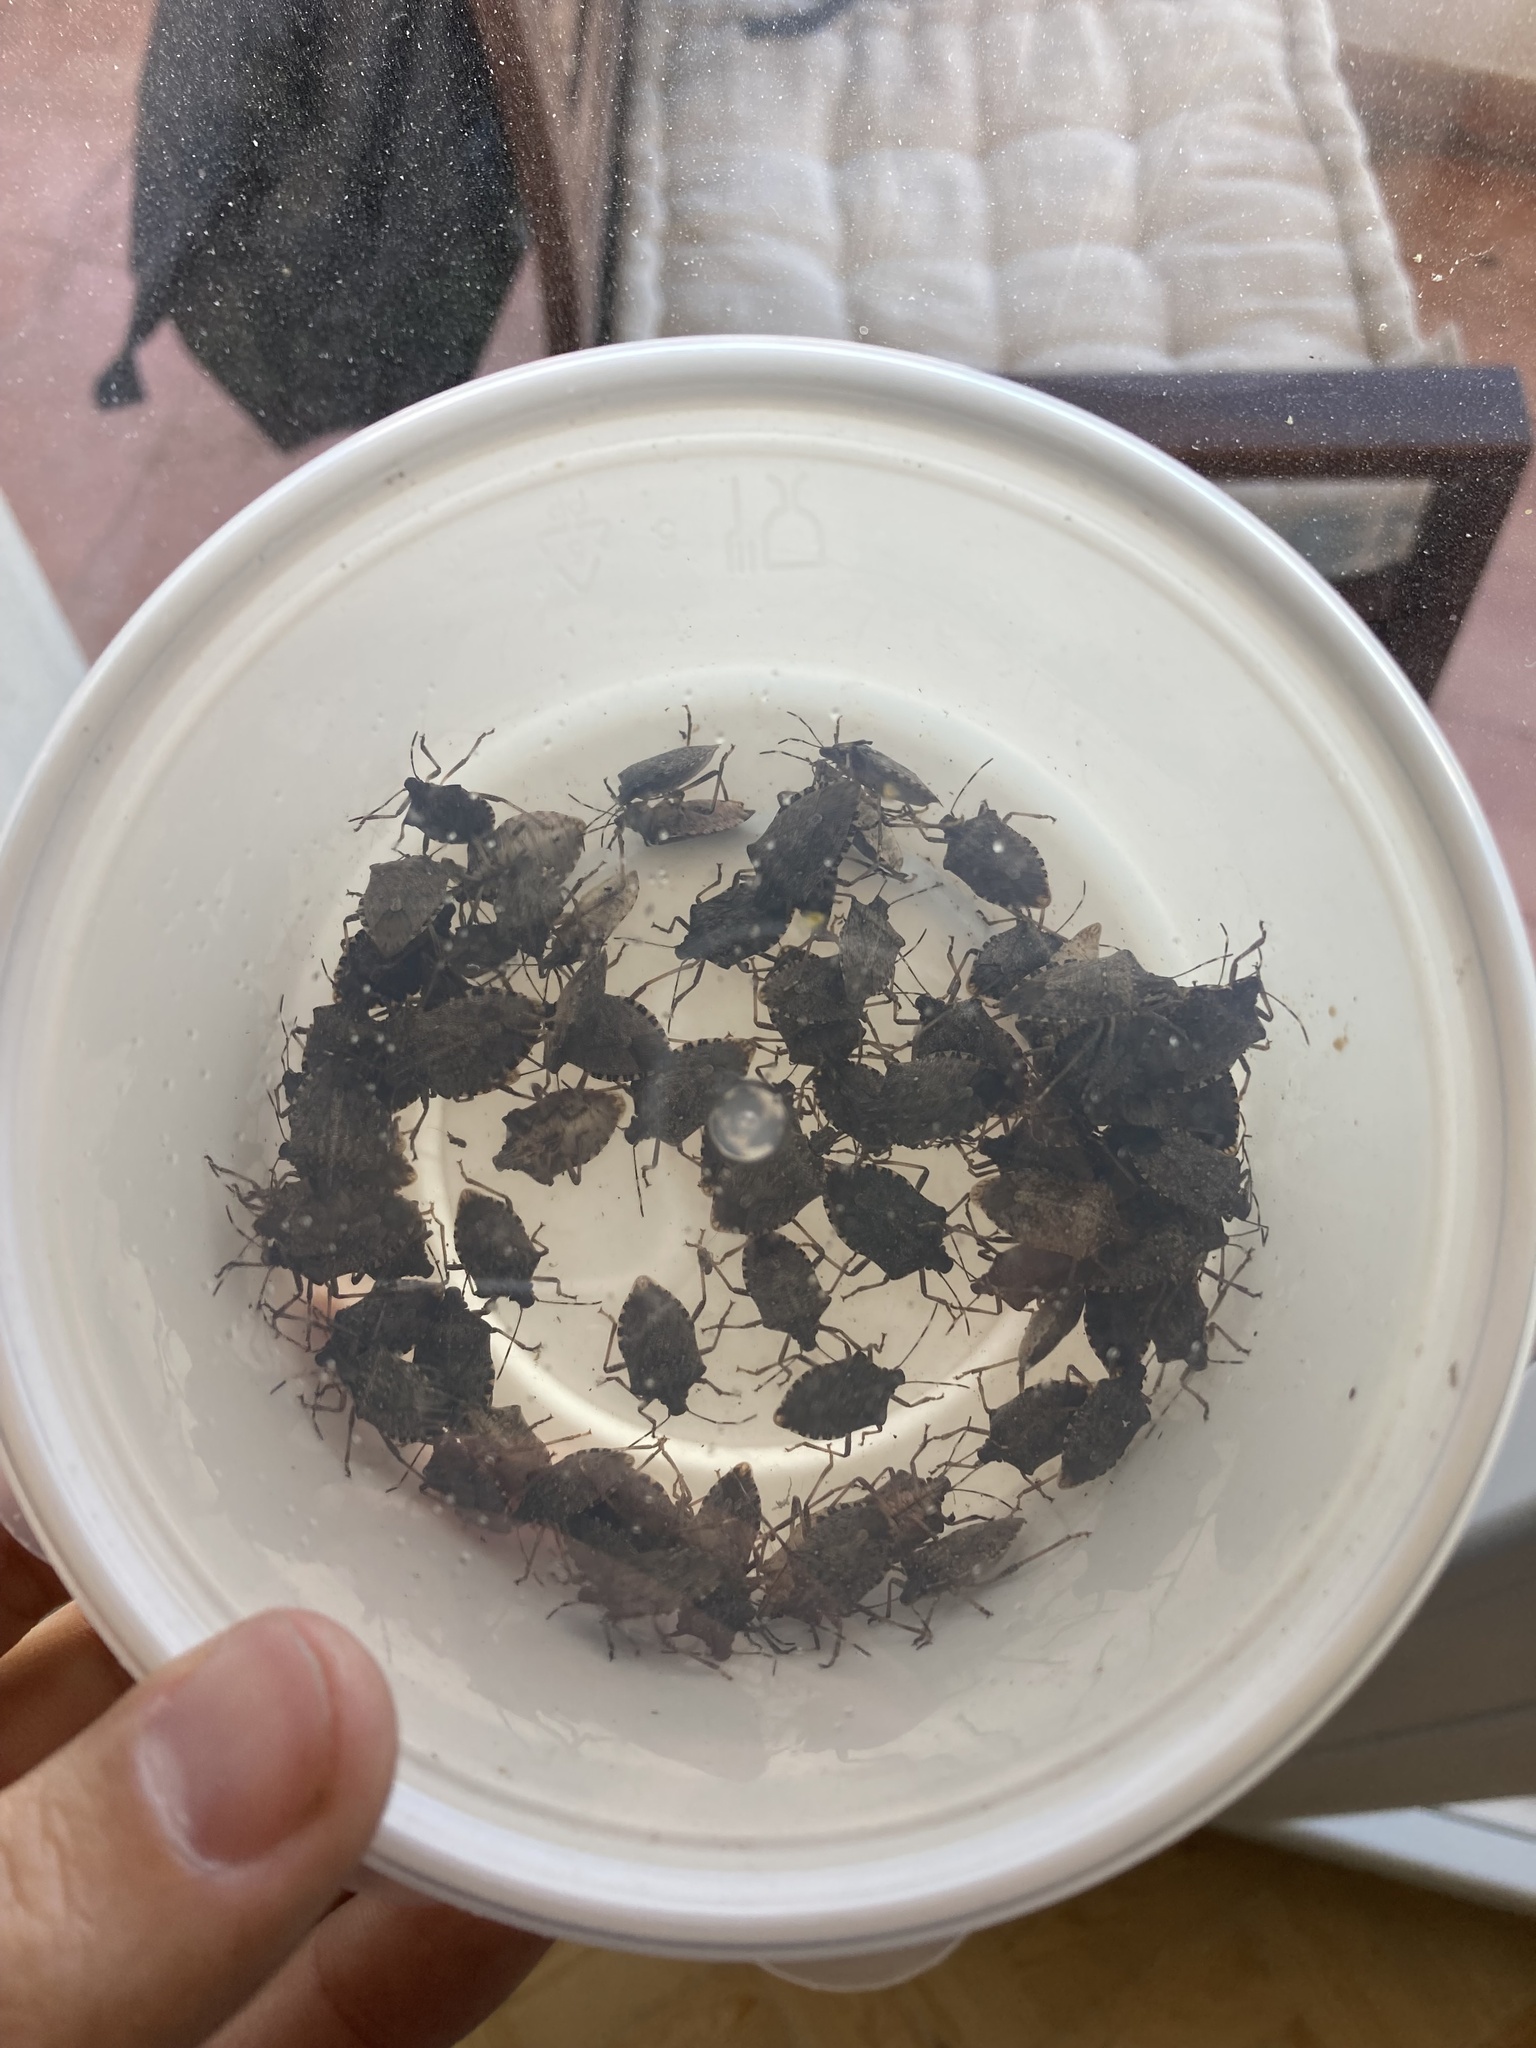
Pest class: stink_bug